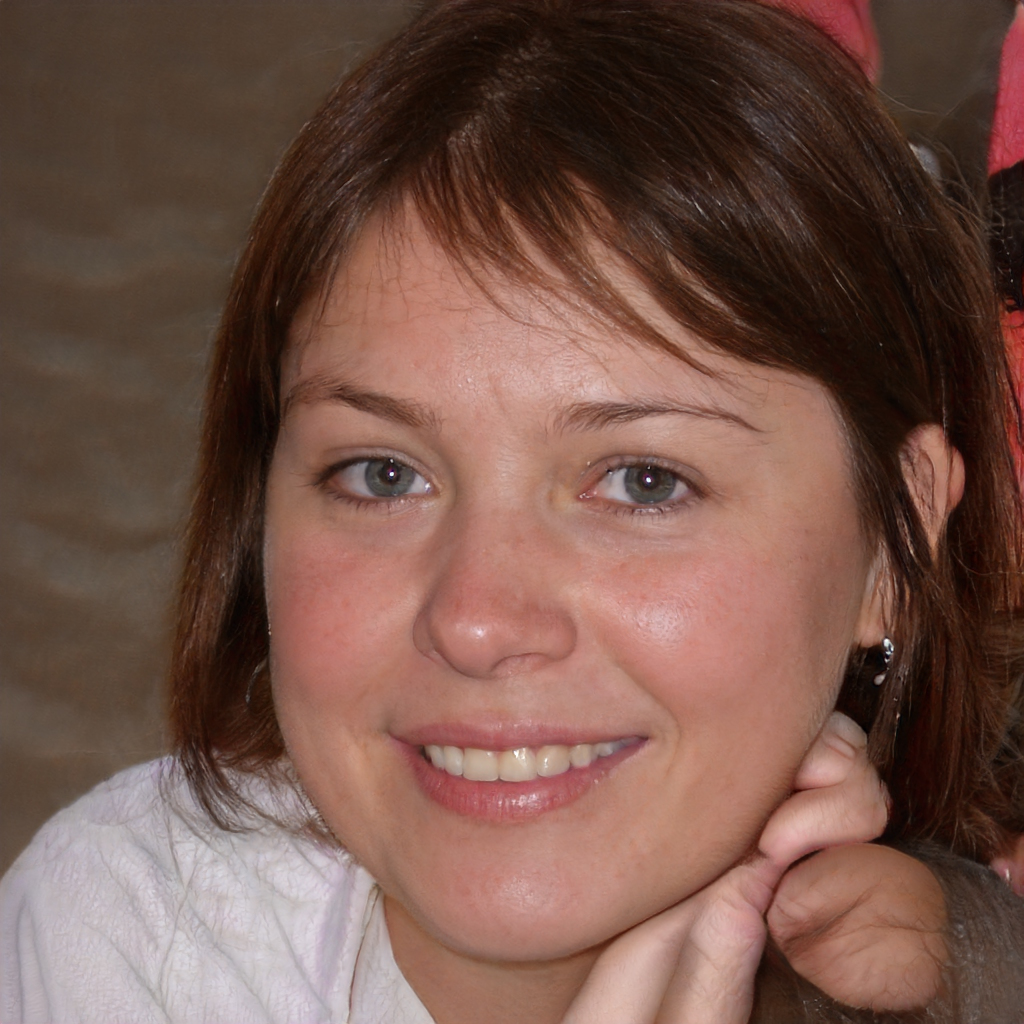
Portrait style: Real Portrait